Old Colony House

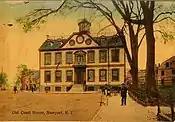
Colony House from an early 20th-century postcard

In 1900, with Rhode Island's current capitol building mostly complete, the legislature ended its tradition of alternating sessions between the state's two largest cities. It subsequently became the Newport County courthouse.